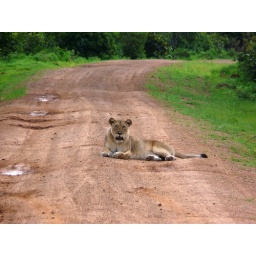
lion in the middle of the road